Orizaba (1854 ship)

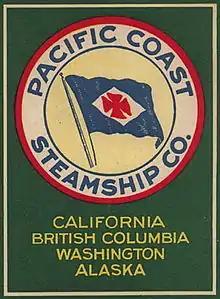

In January 1875, Goodall, Nelson, and Perkins Steamship Company purchased five ships from the Pacific Mail Steamship Company, including "Orizaba". She began her work for her new owner by continuing her runs between San Francisco and San Diego. She retained not only her old routing, but her previous captain as well. Captain Henry James Johnston commanded the ship for thirteen years encompassing her time with the Pacific Mail Steamship Company and part of her time with the Pacific Coast Steamship Company. She docked at Stearns' Wharf on her Santa Barbara port calls and Culverwell's Wharf at San Diego.